North Killingholme Haven

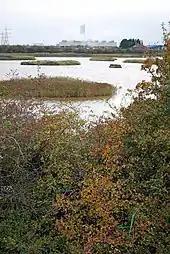
Former clay pits (2008)

Between 1909 and 1913 Earles Cement works in Wilmington was supplied with clay from pits at North Killingholme, shipped by barge. Clay dug by hand, and transported by horse, later steam winch and then narrow gauge locomotive to a jetty at the mouth of Killingholme Haven. The disused clay pits are since flooded and now form a saline lagoon habitat, with some scarce birds and invertebrates.